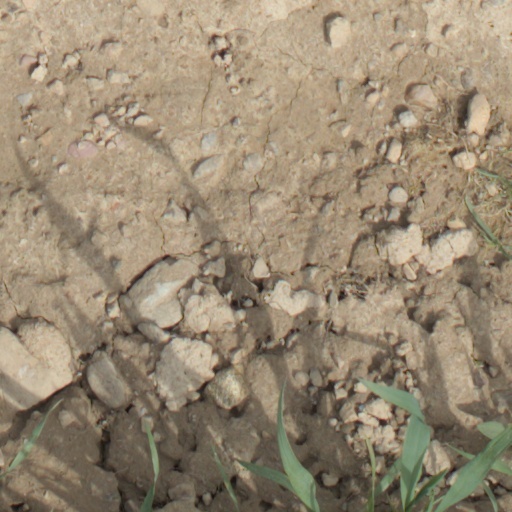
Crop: wheat